2006 World Touring Car Championship

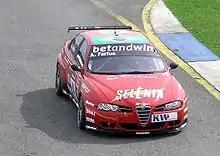
The Alfa Romeo 156 of Augusto Farfus at the Curitiba event

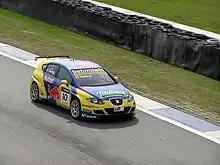
The SEAT Leon of Peter Terting at the Curitiba event

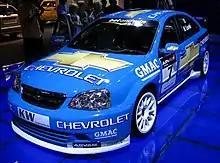
The Chevrolet Lacetti of Nicola Larini

Each event comprised two races of 50 kilometres distance. The starting grid for the first race was determined by the results of the qualifying session and the grid for the second race by the provisional results of the first race, with the top eight positions reversed.